U.S. Route 23 in Georgia

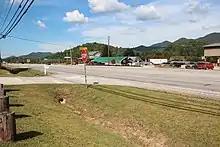
US 23 in Rabun County

South Ponce de Leon Avenue immediately splits off to the southeast, but US 23/US 29/US 78/US 278 only runs along the main Ponce de Leon Avenue along the northern edges of Springdale, Virgilee, and Brightwood parks, while South Ponce de Leon runs along the south side of these parks. This pattern ends at Lullwater and Fairview roads but is repeated again shortly afterward at Shady Side and Dellwood parks, where the routes enter Druid Hills. On the opposite side, a North Ponce de Leon Avenue runs along the northern edge of Deepdene Park while US 23/US 29/US 78/SR 8 runs along the south side of that park, but US 278/SR 10 branches off to the southeast toward East Lake, Kensington, I-20 from Lithonia to Covington, and ultimately to Hilton Head Island in South Carolina, only for North Ponce de Leon Avenue to reunite with its parent street. After crossing under a stone arch railroad bridge and entering Decatur, Ponce de Leon Avenue becomes a local street, while US 23/US 29/US 78/SR 8 branches off to the northeast onto Scott Boulevard. This concurrency comes to an end when US 29/US 78/SR 8 encounters SR 155 (Clairemont Avenue), and US 23 makes a left turn onto that street. Entering North Decatur, the street name changes to Clairmont Road and eventually approaches I-85 at exit 91, where US 23/SR 155 crosses the Brookhaven city line. The routes curve to the northeast then SR 155 ends at SR 13, but US 23 turns right onto Buford Highway. Clairmont Road continues north as an unmarked route toward SR 141 in Chamblee. Along the way, US 23/SR 13 passes along the southern border of DeKalb–Peachtree Airport, although Clairmont Road runs along the western edge of that airport, providing direct access to it. Entering Doraville, the route encounters I-285 again at exit 32 just north of the Tom Moreland Interchange.